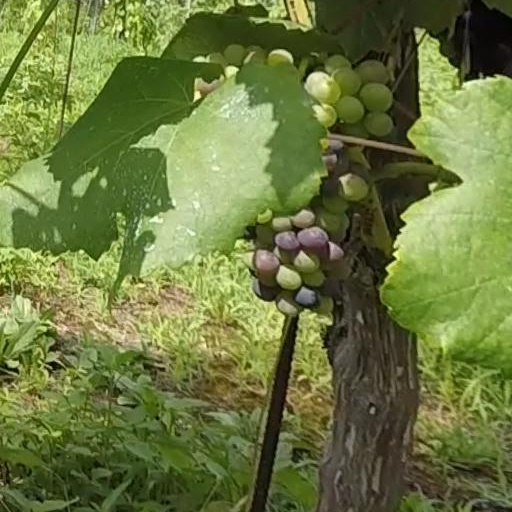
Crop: grape